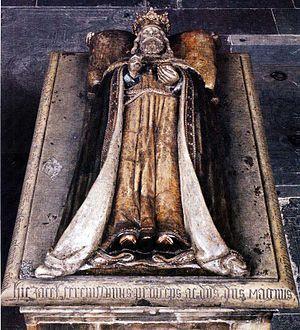
L’église de Riddarholmen est une ancienne abbaye de la ville de Stockholm. Située sur l'île de Riddarholmen, au cœur de la vieille ville, elle est la nécropole des souverains suédois. Le sanctuaire abrite ainsi les tombeaux de la majorité des rois, reines, princes et princesses de Suède du XVIIᵉ au XXᵉ siècle. Depuis 1922, la famille royale suédoise a choisi un autre lieu d'inhumation : le cimetière royal d'Haga.